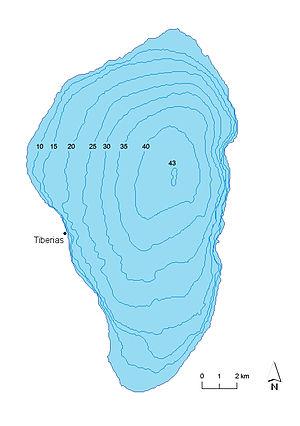
Sur une carte marine, une isobathe, ou courbe de profondeur est une ligne joignant des points d'égale profondeur ; c'est donc une courbe de niveau, indiquant la profondeur d'une surface au-dessous du niveau de l'eau.
Le lac de Tibériade, mer de Galilée, lac de Kinneret ou encore lac de Genézareth, est un lac d'eau douce d'une superficie de 160 km² situé au nord-est d'Israël entre le plateau du Golan et la Galilée.